Maurice Barrow

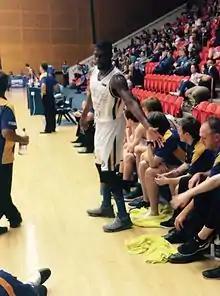
Barrow with the Buccaneers in April 2017

Maurice Barrow (born January 15, 1992) is an American former professional basketball player. He played college basketball for Fairfield University before playing professionally in Austria and Australia.